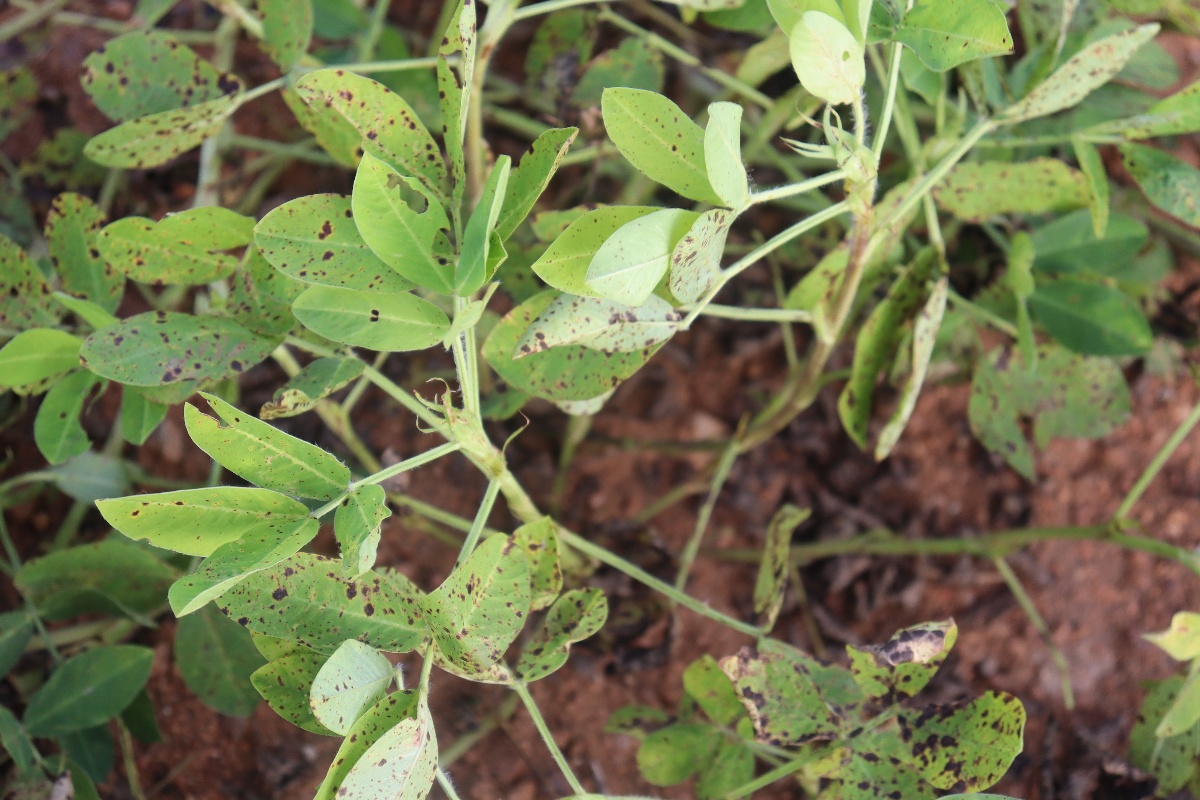
Label: late leaf spot